Federico Fellini

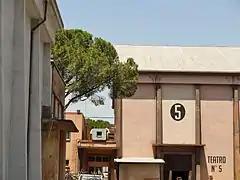
Cinecittà – Teatro 5, Fellini's favorite studio

Fellini directed "La Strada" based on a script completed in 1952 with Pinelli and Flaiano. It starred his wife Giulietta Masina, Anthony Quinn, and Richard Basehart. During the last three weeks of shooting, Fellini experienced the first signs of severe clinical depression. Aided by his wife, he undertook a brief period of therapy with Freudian psychoanalyst Emilio Servadio.